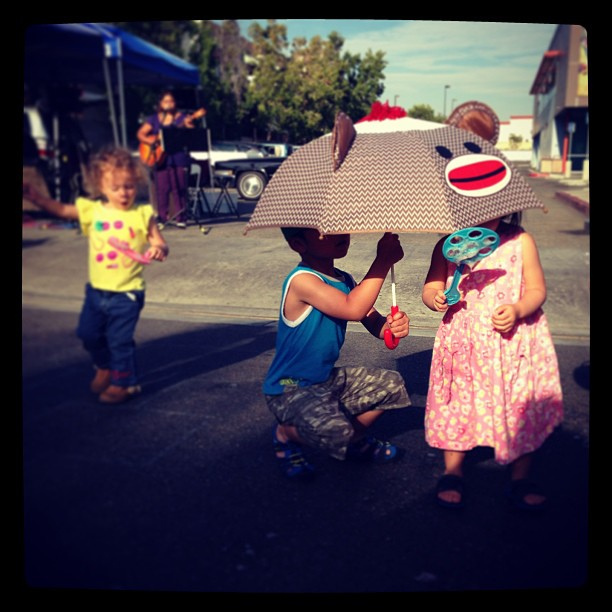
user: Given an image and a question. Answer the question in a short answer. Question: What character is this umbrella designed after? Short Answer:
assistant: sock monkey